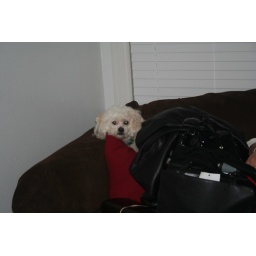
Chewie in his fortress of bags and pillows